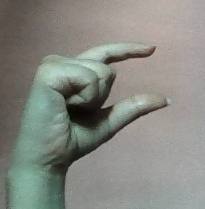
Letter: dal